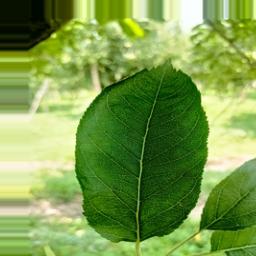
Label: Healthy